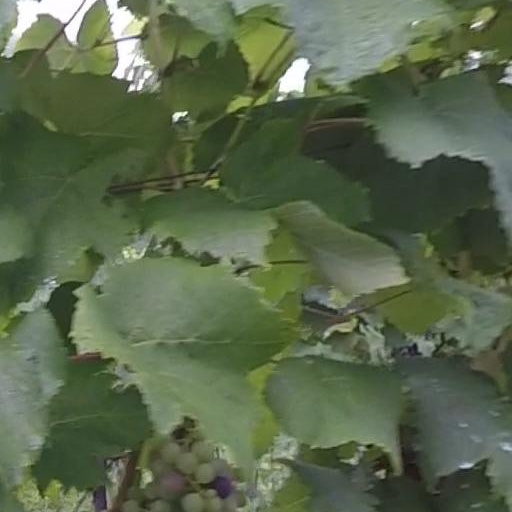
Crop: grape